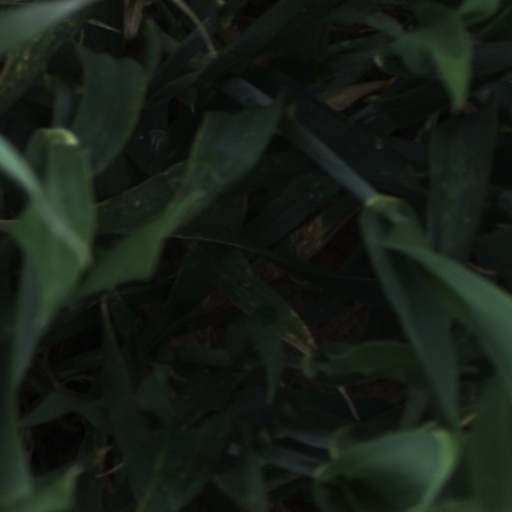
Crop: wheat